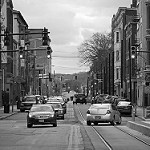
Label: B & W